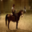
Label: horse